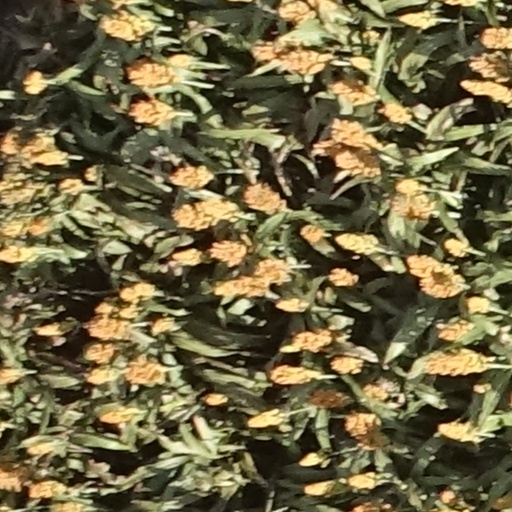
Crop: sorghum